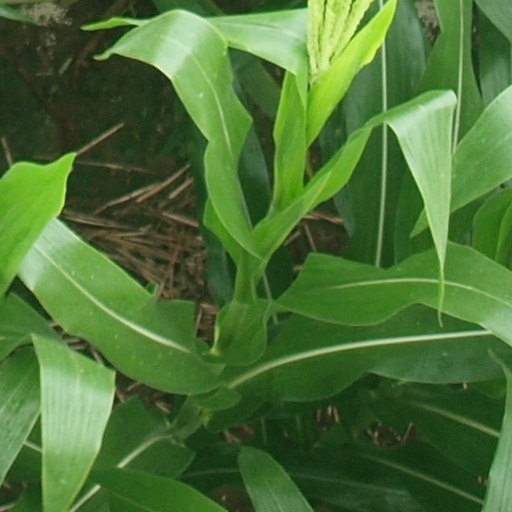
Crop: maize; corn